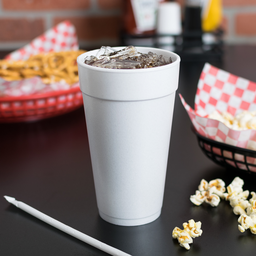
Label: paper